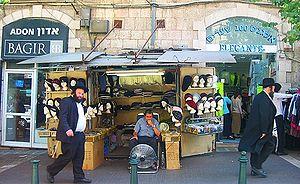
Jérusalem - Quartier de Mea She'arim - Ce magasin propose un étal de foulards, tels qu'en portent les femmes de ce quartier religieux ultra-orthodoxes. Il est situé au début de la rue Méa Shéarim, près de la place du shabbat.
Méa Shéarim est un quartier de Jérusalem. Situé au nord-ouest de la Vieille ville, c’est l’un des cinq premiers quartiers juifs construit en 1874 en dehors de celle-ci. À l'origine, il était beaucoup moins étendu qu'aujourd'hui et ne comportait qu'un bloc de bâtiments qui existe toujours. Il est très connu car c’est un quartier où vivent uniquement des Juifs ultra-orthodoxes. Des écriteaux invitent l'ensemble des visiteurs à ne pas rentrer dans ce quartier vêtus de manière « indécente ».